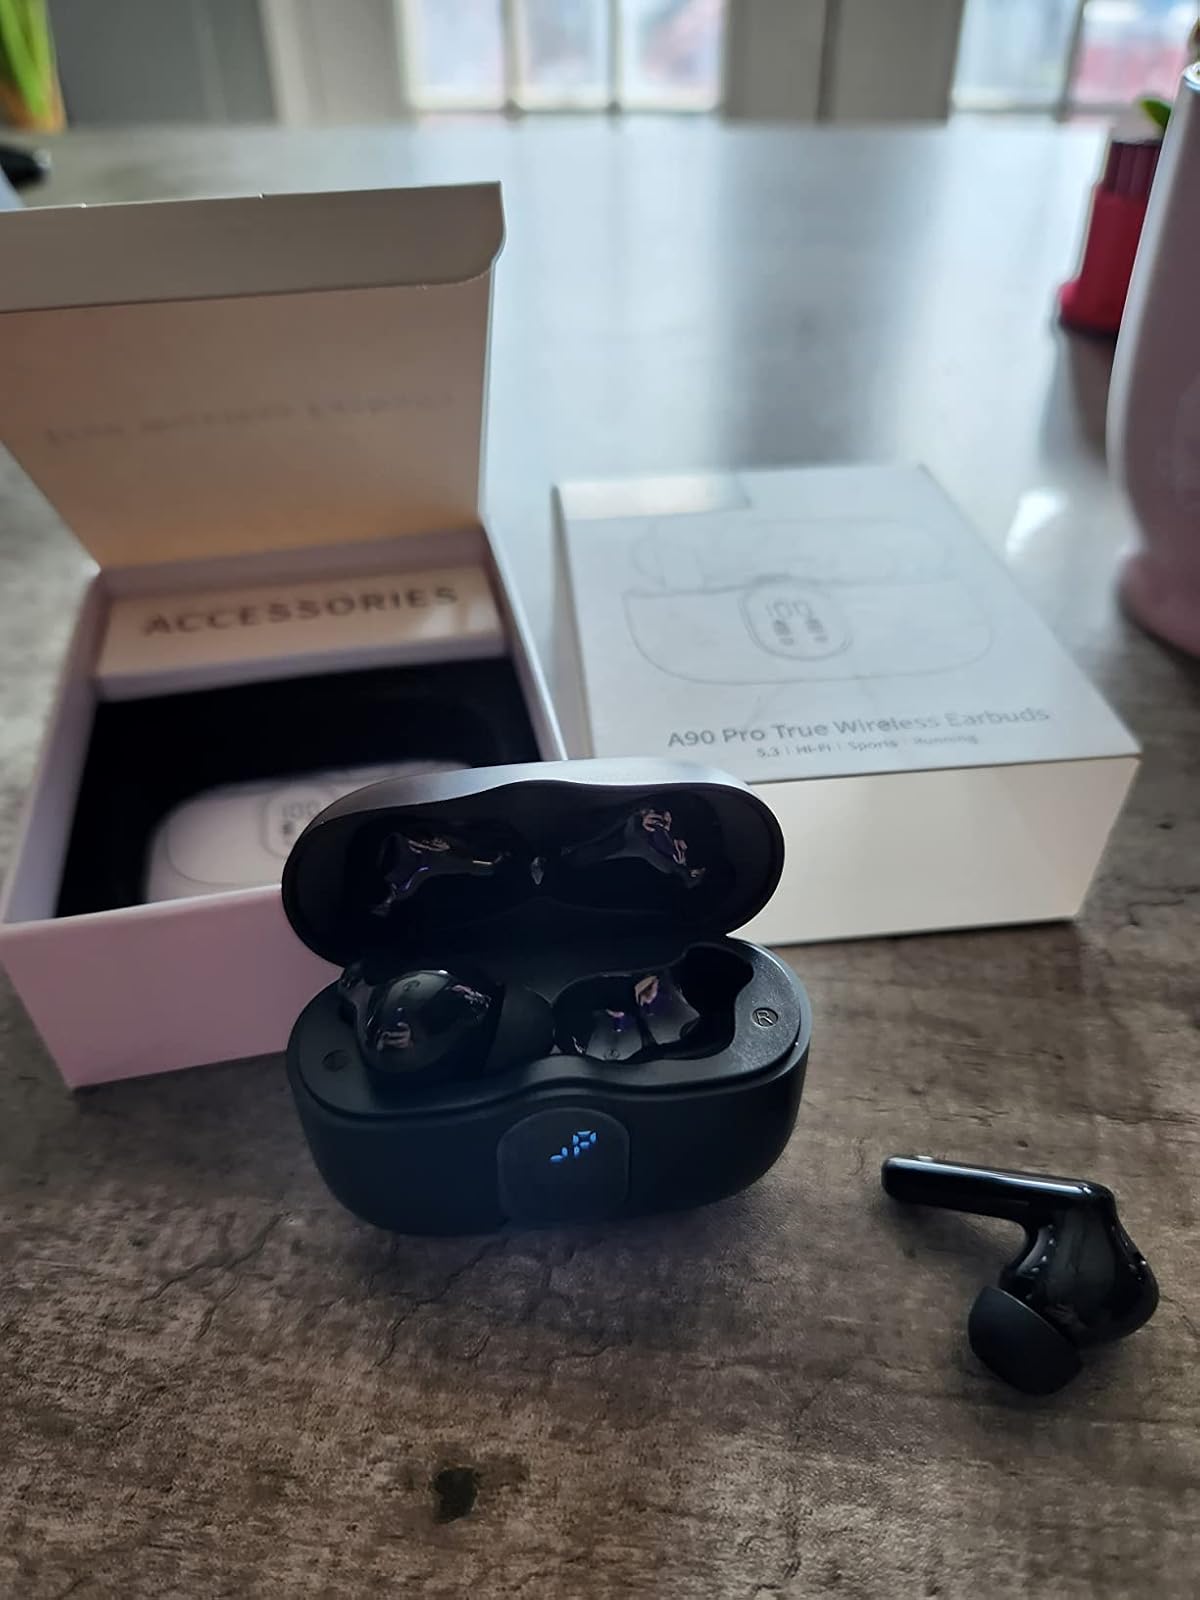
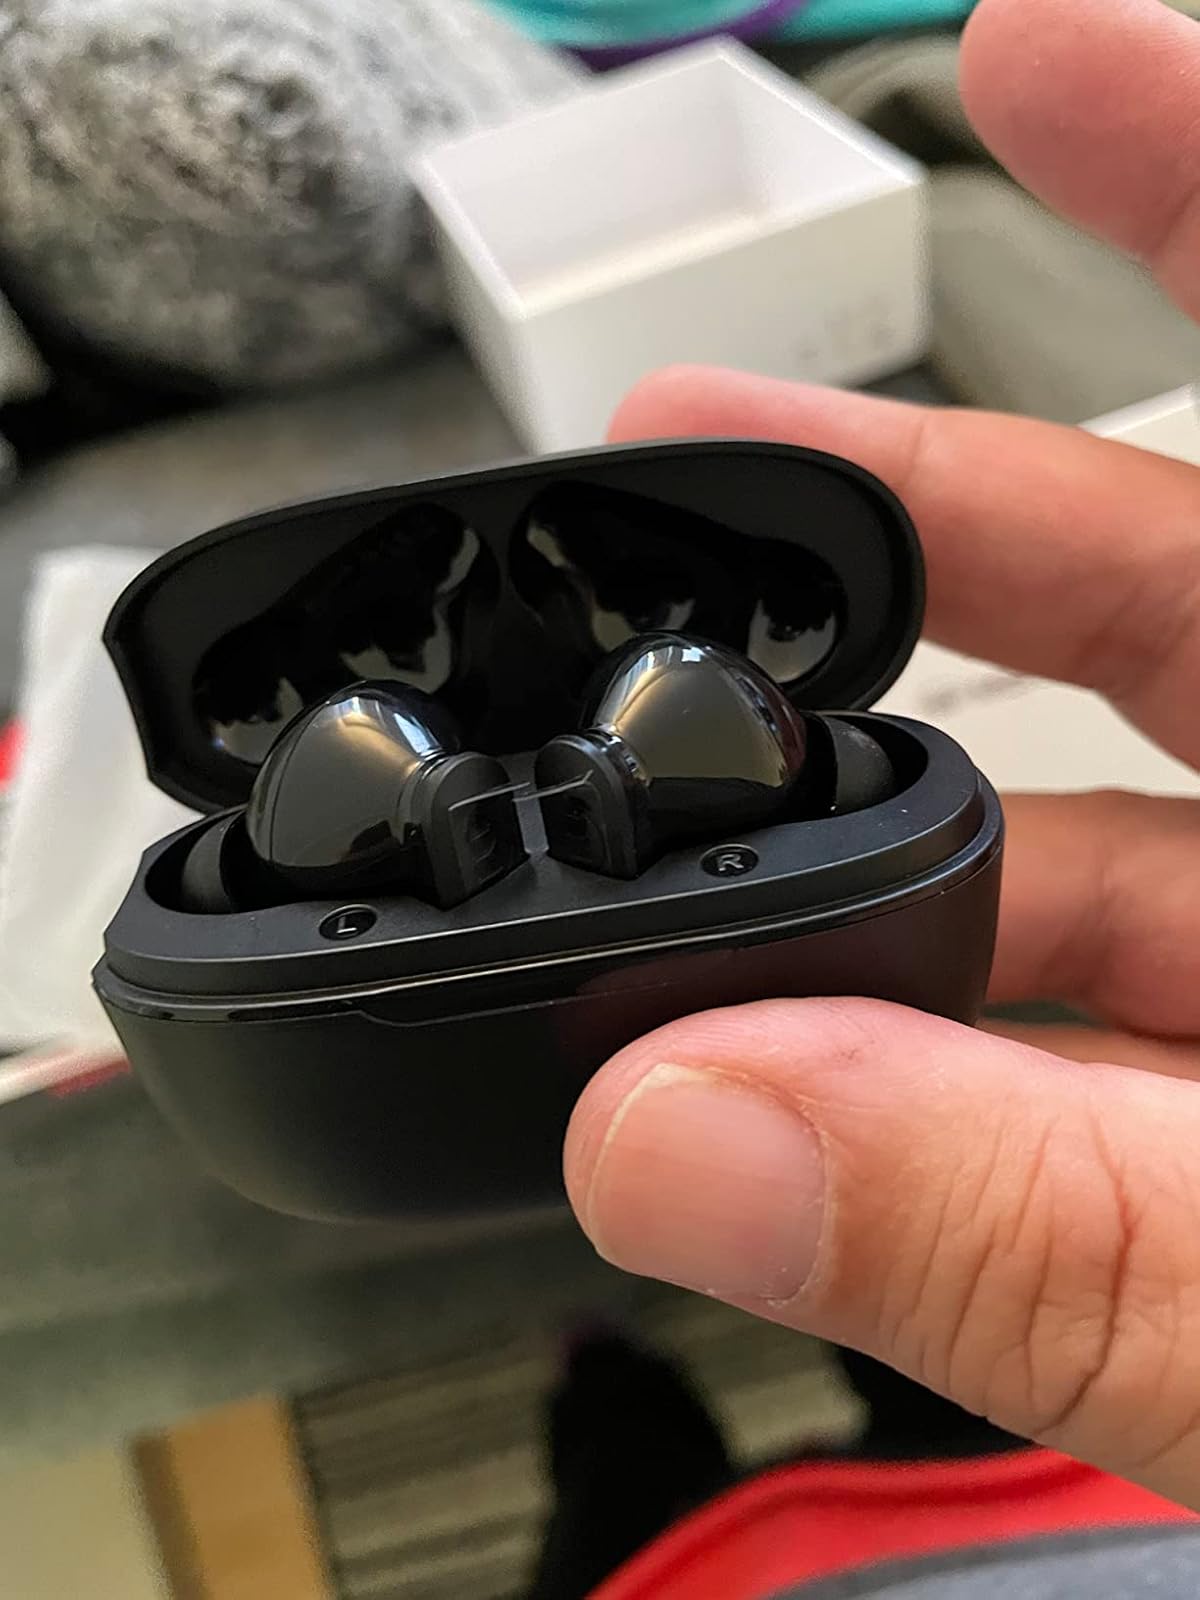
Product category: earbuds
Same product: no